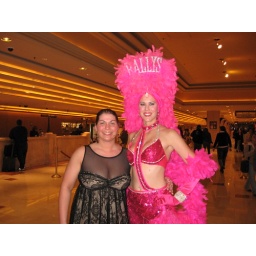
Ballys Show Girl and some girl in pink feathers.